Clean House New York

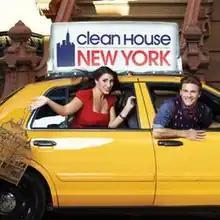

Clean House New York is an American reality television series on the Style Network. The series premiered on October 17, 2011 and is a spin-off of "Clean House". "Clean House New York" follows New York designers and former "HGTV Design Star" competitors Nina Ferrer and Michael Moeller, along with their work crew, as they help families across the city clean up their homes.